General Dynamics F-16XL

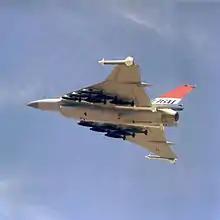
An air-to-air left underside view of an F-16XL aircraft. The aircraft is armed with two wingtip-mounted AIM-9 Sidewinder and four fuselage-mounted AIM-120 AMRAAM missiles along with 12 Mark 82 500-pound bombs.

The wing and rear horizontal control surfaces of the base were replaced with a cranked-arrow delta wing 115% larger than the original wing. Extensive use of graphite-bismaleimide composites allowed the savings of of weight, but the and were and heavier respectively than the original .